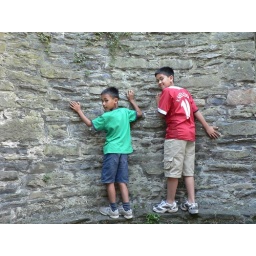
We noticed later that there were signs all over the place to keep off the building